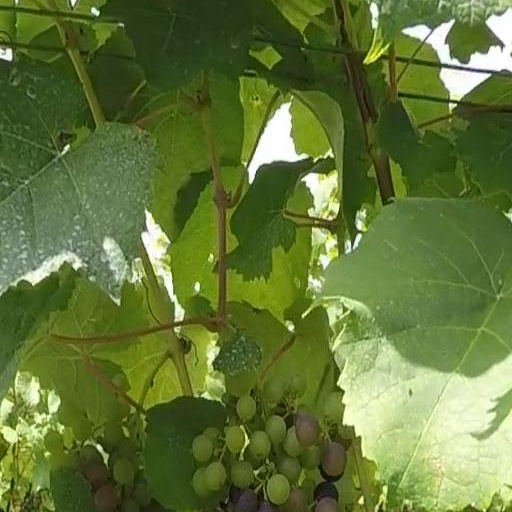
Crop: grape